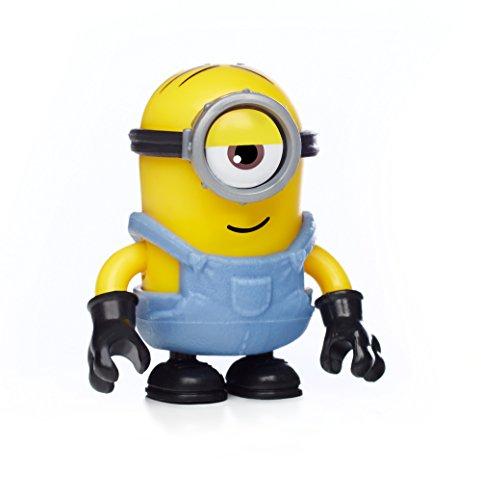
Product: Mega Construx Minions Flying Hot Dogs
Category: Toys & Games | Toy Figures & Playsets
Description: Combine with other Mega Bloks Minions playsets to build your own Minion mischief.
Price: $9.65
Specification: ProductDimensions:6x1.8x8inches|ItemWeight:1.6ounces|ShippingWeight:1.6ounces(Viewshippingratesandpolicies)|DomesticShipping:ItemcanbeshippedwithinU.S.|InternationalShipping:ThisitemcanbeshippedtoselectcountriesoutsideoftheU.S.LearnMore|ASIN:B00U3SSRMW|Itemmodelnumber:CNF51|Manufacturerrecommendedage:5-10years